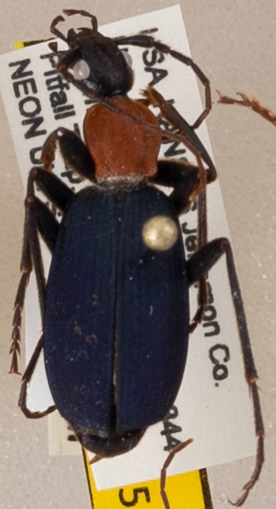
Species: Galerita atripes
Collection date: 2019-07-10
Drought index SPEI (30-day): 0.976
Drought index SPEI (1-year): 1.416
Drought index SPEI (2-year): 0.71